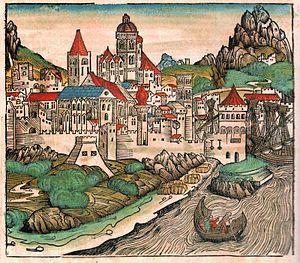
Une page de l'édition allemande des Chroniques, illustrant la ville de Mayence, la plus vielle carte imprimée de la ville
On appelle Conflit ecclésiastique de Mayence, ou encore Guerre Bade-Palatinat, un conflit guerrier ayant eu lieu entre 1461 et 1462 à propos du siège épiscopal de Mayence.